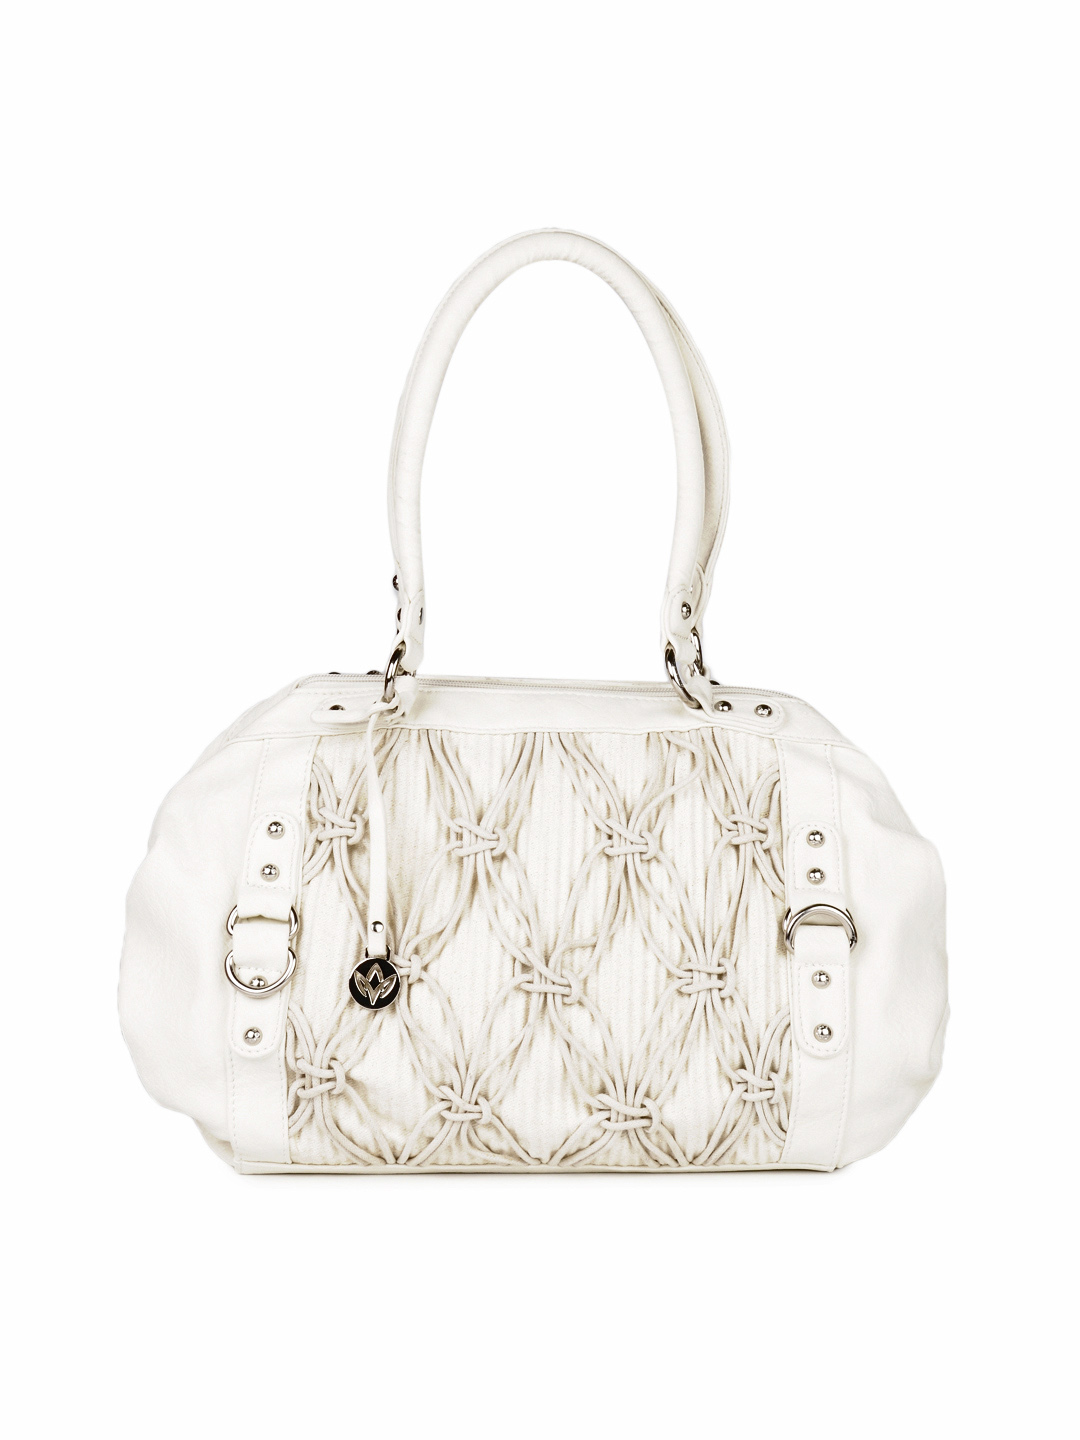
Mod'acc Women Off White Handbag
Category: Accessories / Bags / Handbags
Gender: Women
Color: Off White
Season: Summer 2012
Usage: Casual